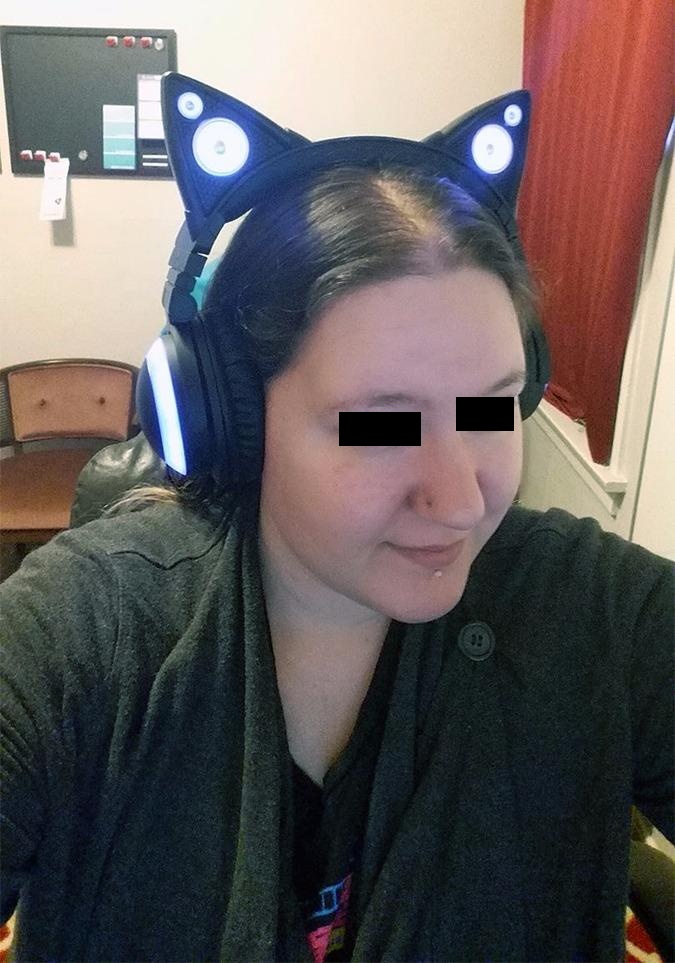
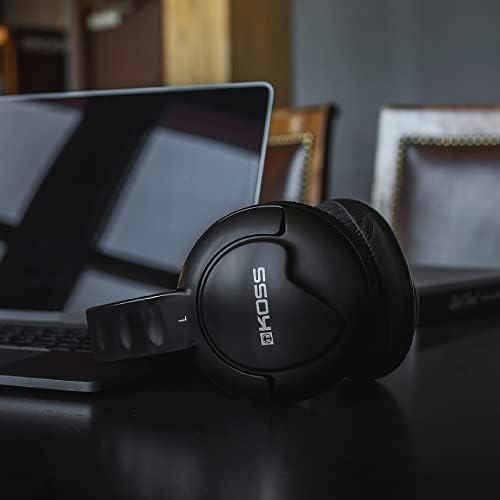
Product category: headphones
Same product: no